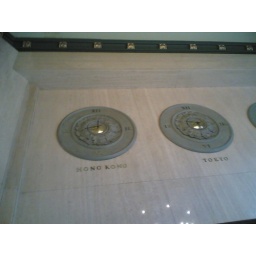
Hong Kong and Tokyo clocks in the ground floor of the Seymour Building